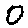
Label: 0